Hélène Oettingen

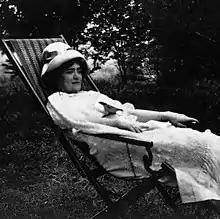
boulevard Berthier in Paris circa 1910

Baroness Hélèné d'Oettingen (1887, Ukraine - 1950, Paris), born Elena Francezna Miaczinska, was a Russian-French painter and writer. Her father is believed to have been a Polish nobleman, but she supposedly acquired the baroness title through marrying a Baltic baron.